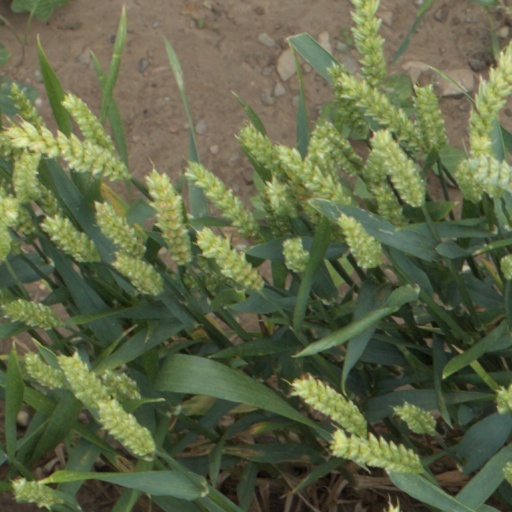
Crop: wheat